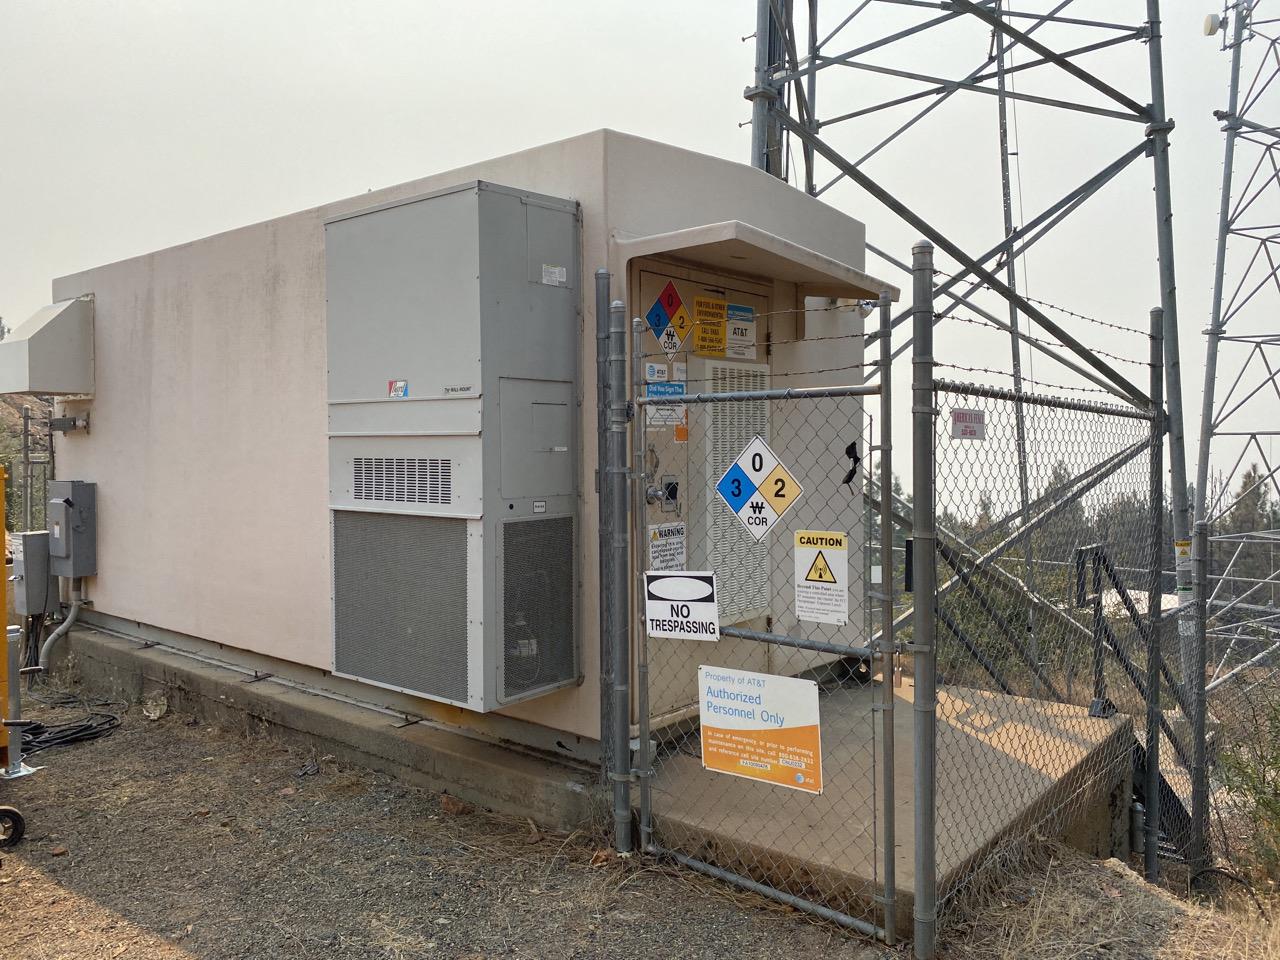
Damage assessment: no_damage